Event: Nepal Earthquake
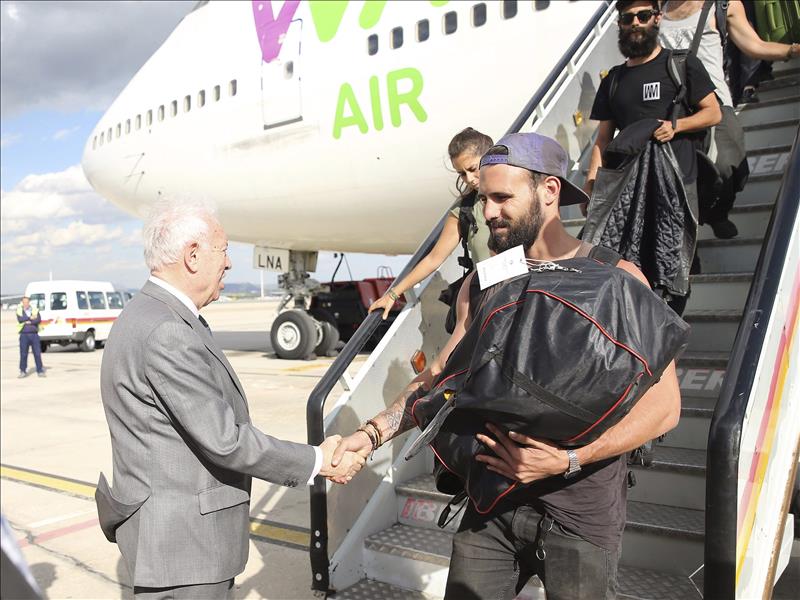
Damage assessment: no_damage